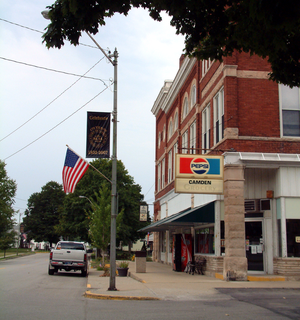
Camden est une municipalité américaine située dans le comté de Carroll en Indiana. Lors du recensement de 2010, sa population est de 611 habitants.